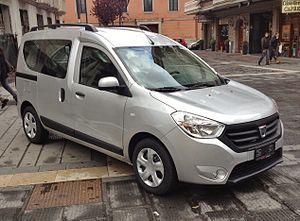
Le Dokker est un ludospace économique du groupe Renault vendu sous la marque Dacia en Europe et sous la marque Renault sur les autres marchés.
Dacia est un constructeur d'automobiles roumain, filiale du groupe français Renault. Les véhicules produits sont commercialisés sous la marque Dacia en Europe et sous la marque Renault dans le reste du monde. En 2017, 610 150 voitures Dacia et 637 700 véhicules Renault ont été produits. Dacia est implanté dans cinq villes Roumaines : Piteşti, Mioveni, Oarja, Bucarest et Titu.